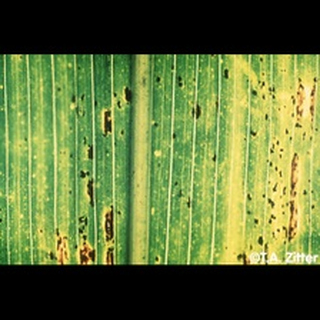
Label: corn_common_rust